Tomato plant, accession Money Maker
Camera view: horizontal (90 deg, fisheye); turntable rotation: 270 degrees
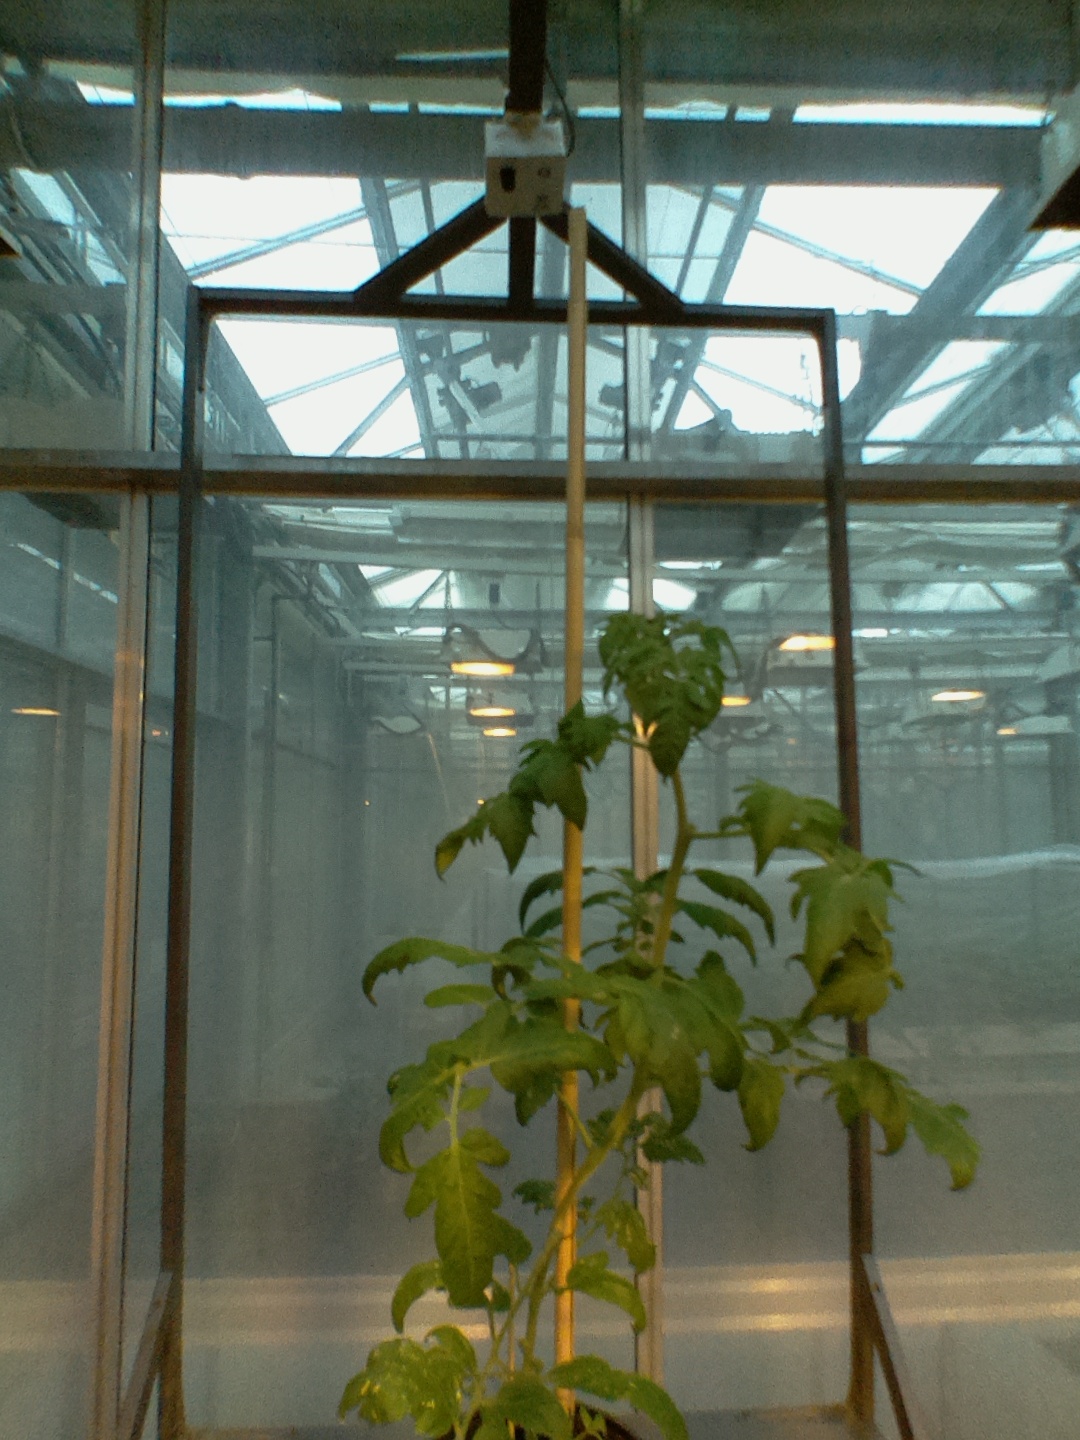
BBCH growth stage 53: 3 inflorescences visible